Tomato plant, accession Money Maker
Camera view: vertical (180 deg); turntable rotation: 30 degrees
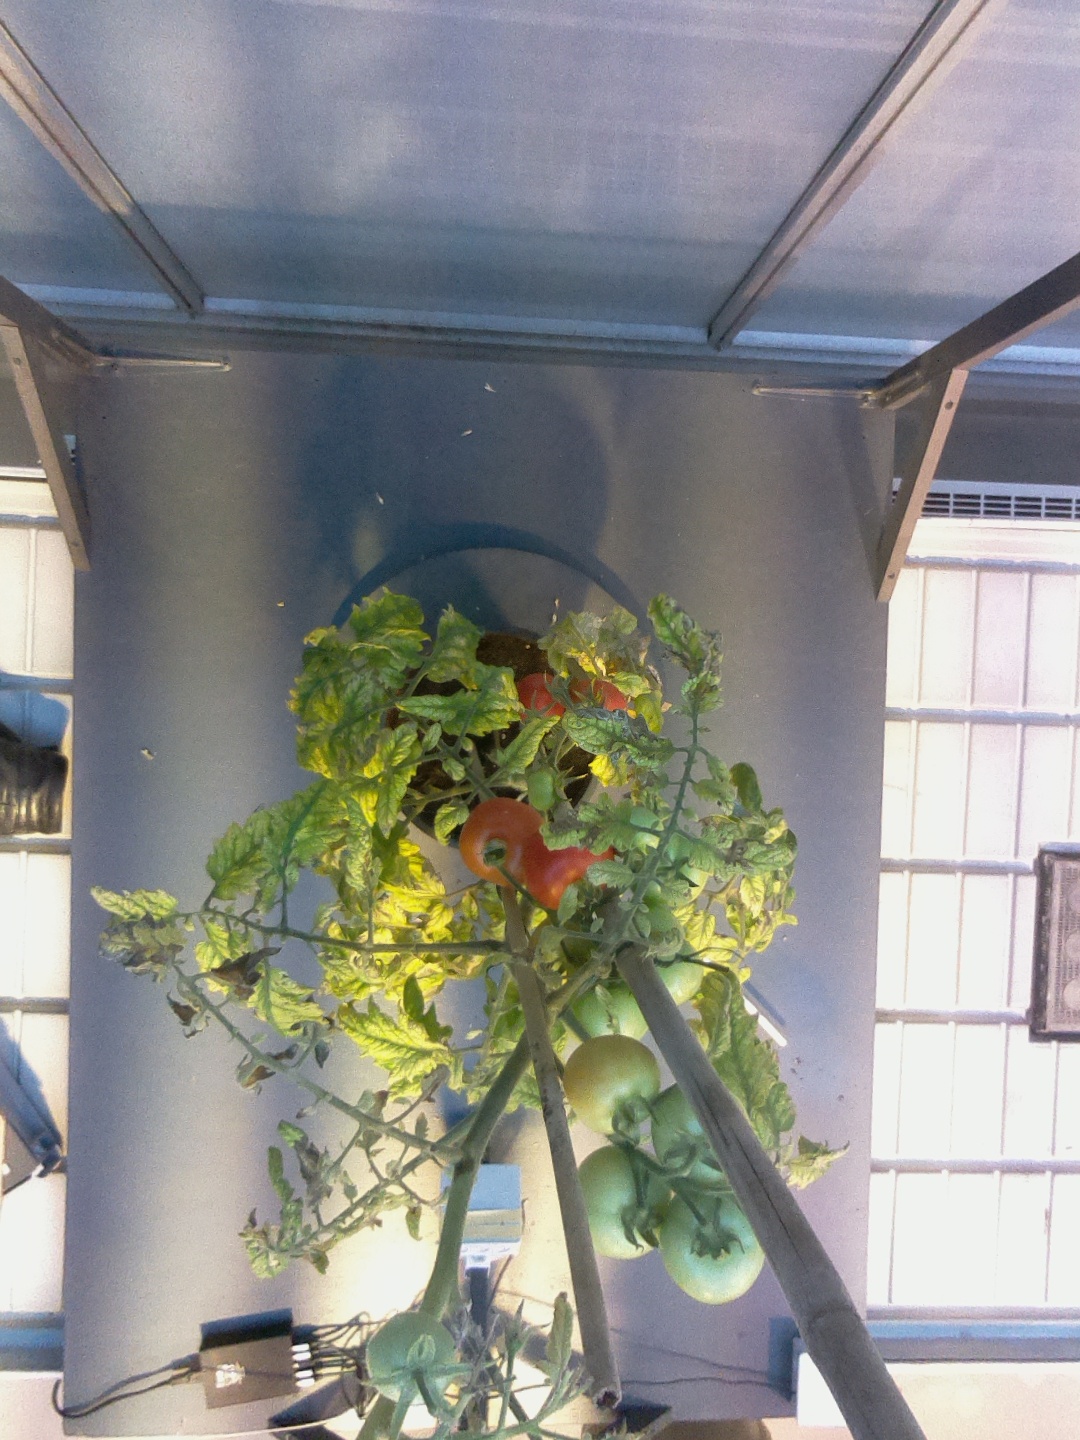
BBCH growth stage 83: 30%-40% of fruits show typical fully ripe color